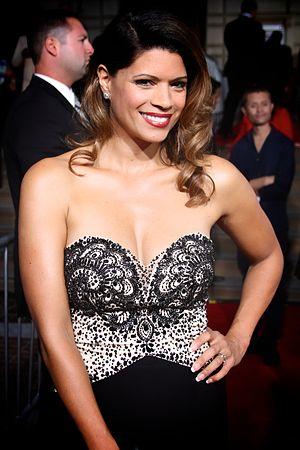
Jane the Virgin, ou Jane l'Immaculée au Québec, est une série télévisée américaine développée par Jennie Snyder Urman et adaptée de la telenovela vénézuélienne Juana la Virgen de Perla Farías, diffusée entre le 13 octobre 2014 et le 31 juillet 2019 sur le réseau The CW et au Canada à partir du 14 octobre 2014 sur le service Shomi jusqu'à sa fermeture en 2016, puis sur Netflix.
Andrea Navedo est une actrice américaine née le 10 octobre 1977 dans le Bronx, à New York.